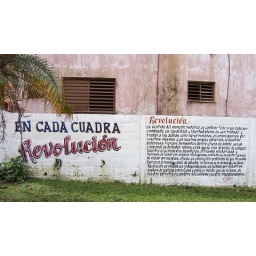
A wall in Vinales, Cuba. I don't read Spanish but I think the message is clear enough.